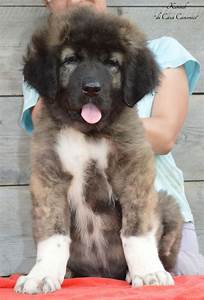
Label: cane